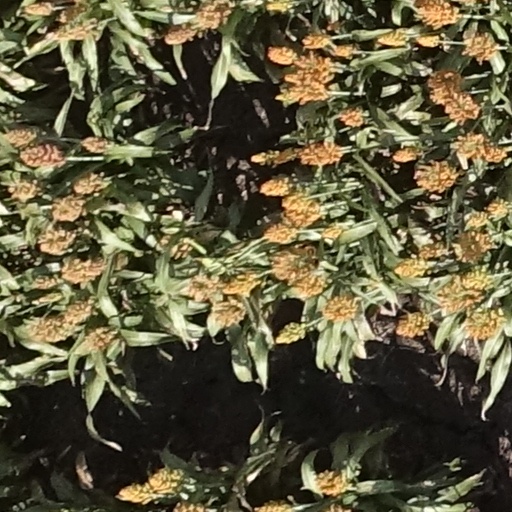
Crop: sorghum